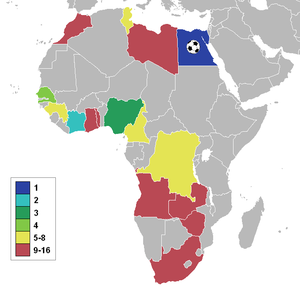
La coupe d'Afrique des nations de football 2006 s'est déroulée en Égypte du 20 janvier au 10 février 2006. À domicile, l'Égypte remporte le titre pour la cinquième fois de son histoire, grâce à une séance de tirs aux but victorieuse en finale contre la Côte d'Ivoire.